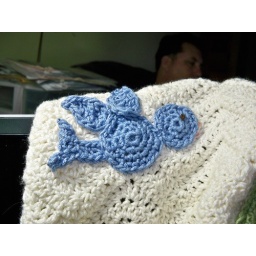
A little blue bird in the sky!